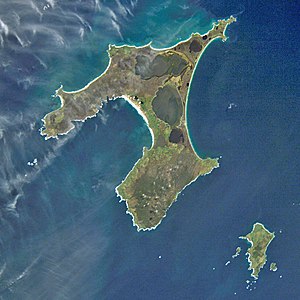
Chatham Øerne
Hovedøen Chatham Island og Pitt Island
Chatham Øerne er en øgruppe i det sydlige Stillehavet tilhørende New Zealand og cirka 800 kilometer fra de to store newzealandske øer. Den består af hovedøen, Pitt Ø og otte mindre ubeboede småøer. Der bor omkring 750 mennesker på øerne i dag, hvoraf 700 på hovedøen og 50 på Pitt Ø. 70% af indbyggerne er af polynesisk oprindelse. Hovederhverne er landbrug og fåreavl og fiskeri. Hovedstad er Waitangi.